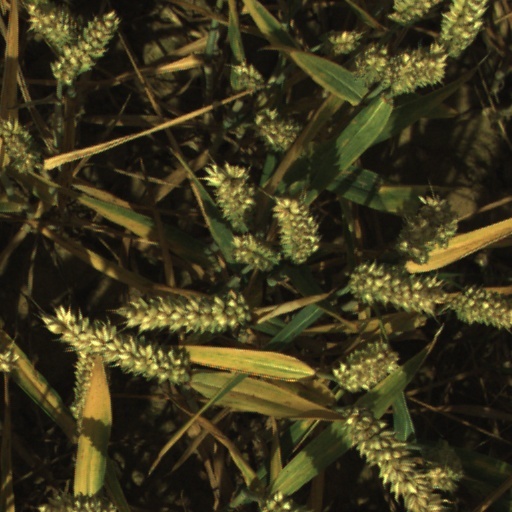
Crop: wheat